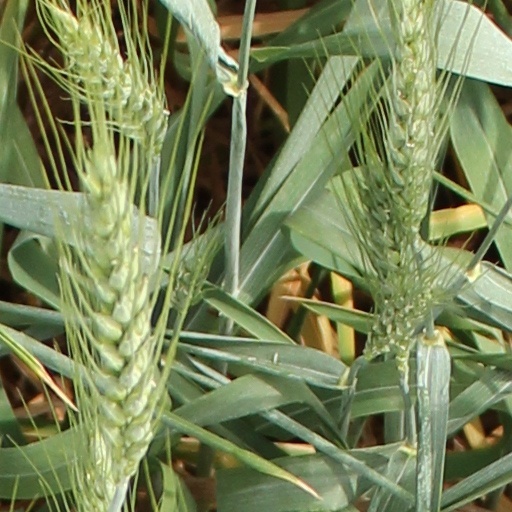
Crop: wheat